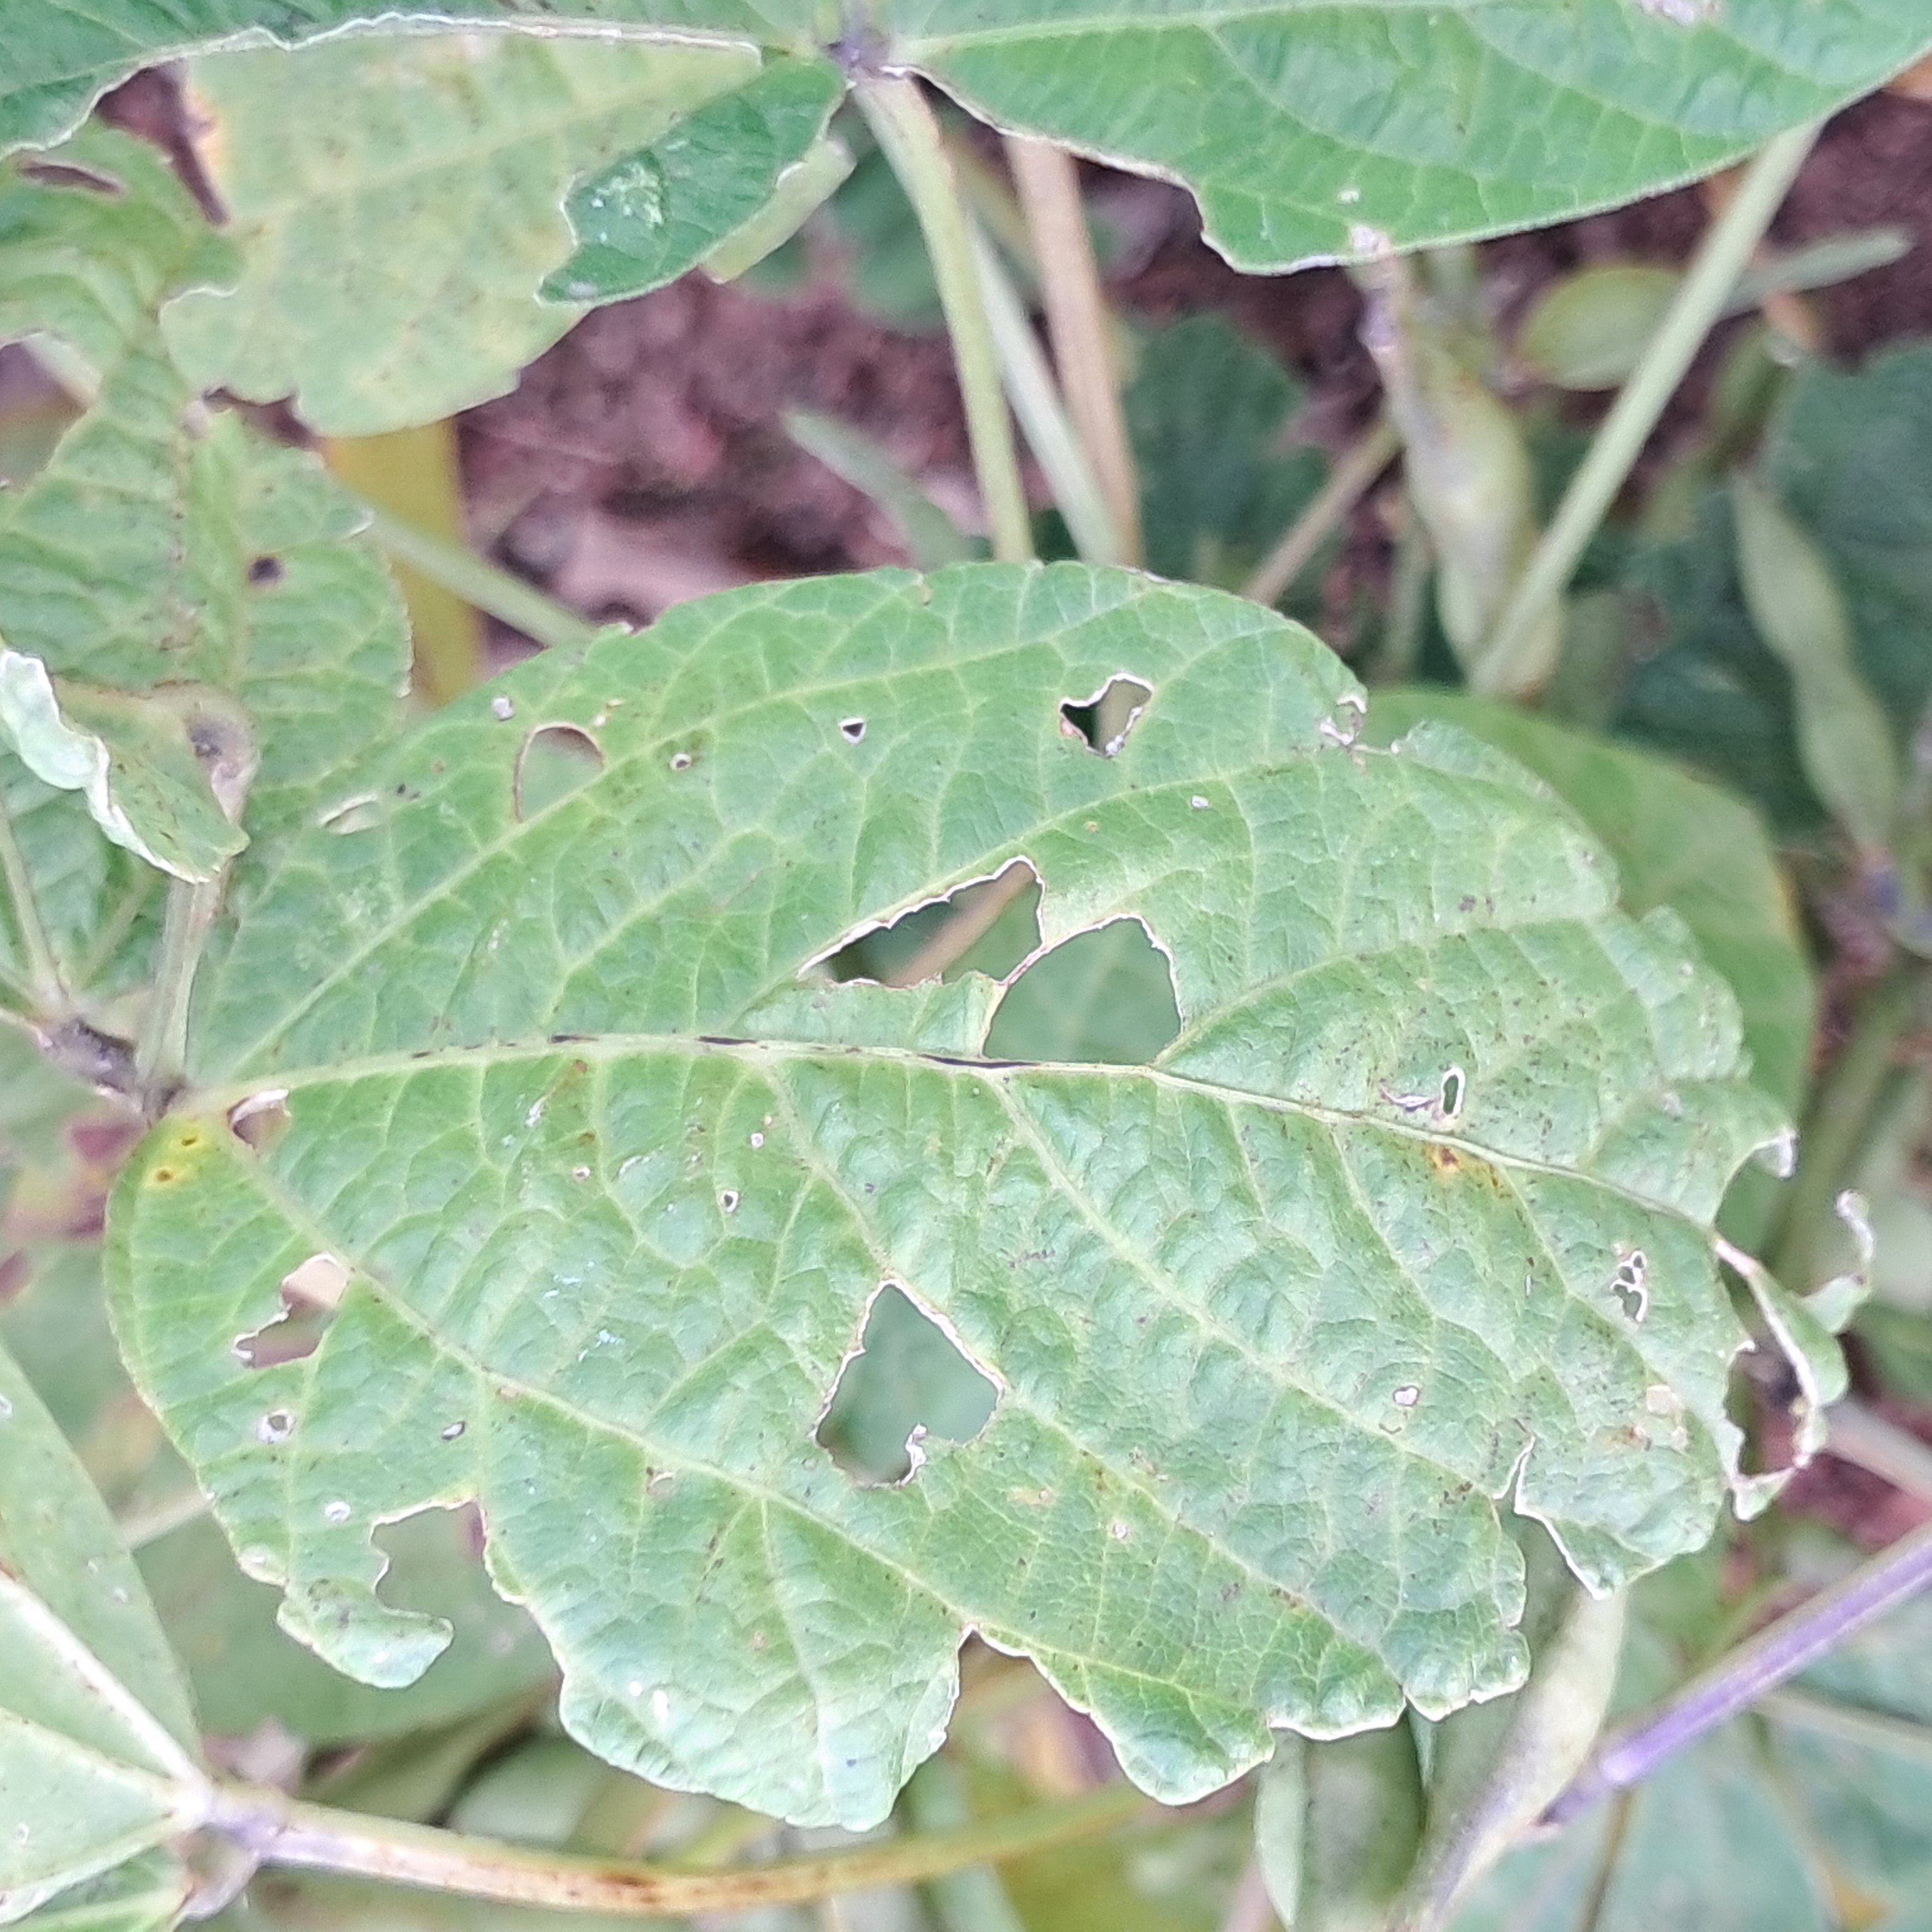
Label: Caterpillar_Semilooper_Pest